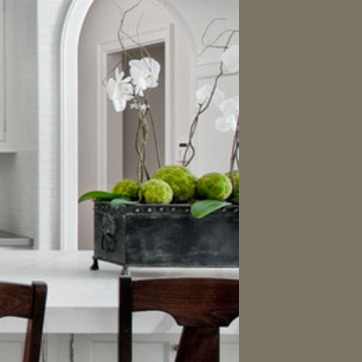
Material: food